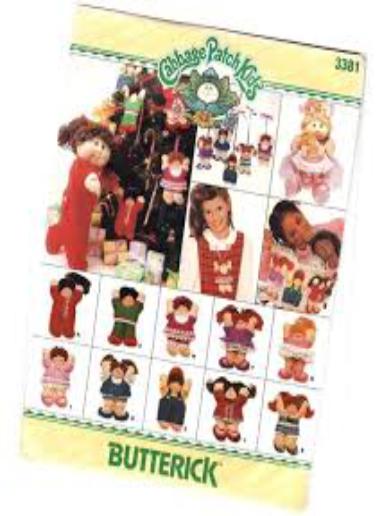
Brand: Cabbage Patch Kids
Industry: Leisure